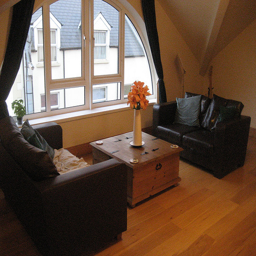
There is a living room with a large bay window
a room that has some couches in it
A sitting area with a window, two couches and table with a vase on top of it.
A room with couches, a table and vase with flowers in it.
Living room with half circle window and furniture.